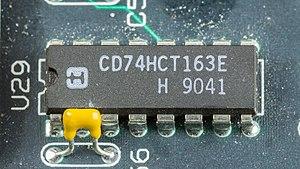
Le circuit intégré 74163 fait partie de la série des circuits intégrés 7400 utilisant la technologie TTL.